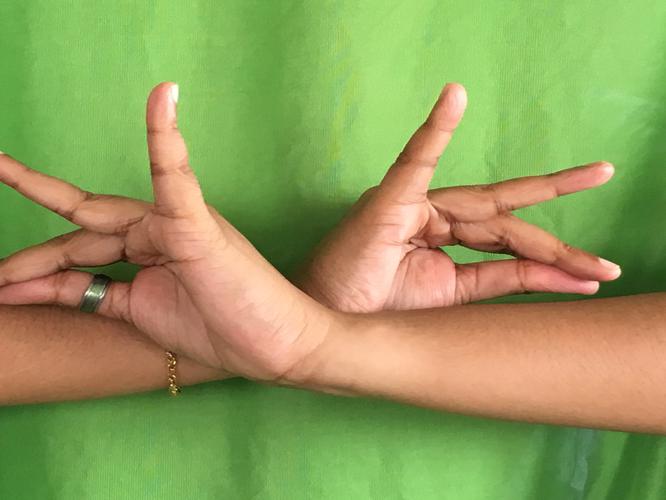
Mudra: Katakavardhana
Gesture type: double_hand